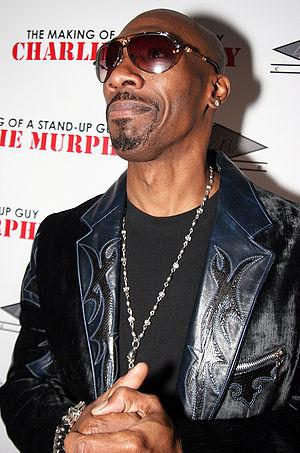
Charles Quinton Murphy, dit Charlie Murphy, né le 12 juillet 1959 à Brooklyn et mort le 12 avril 2017 à New York, est un acteur, humoriste et écrivain américain.